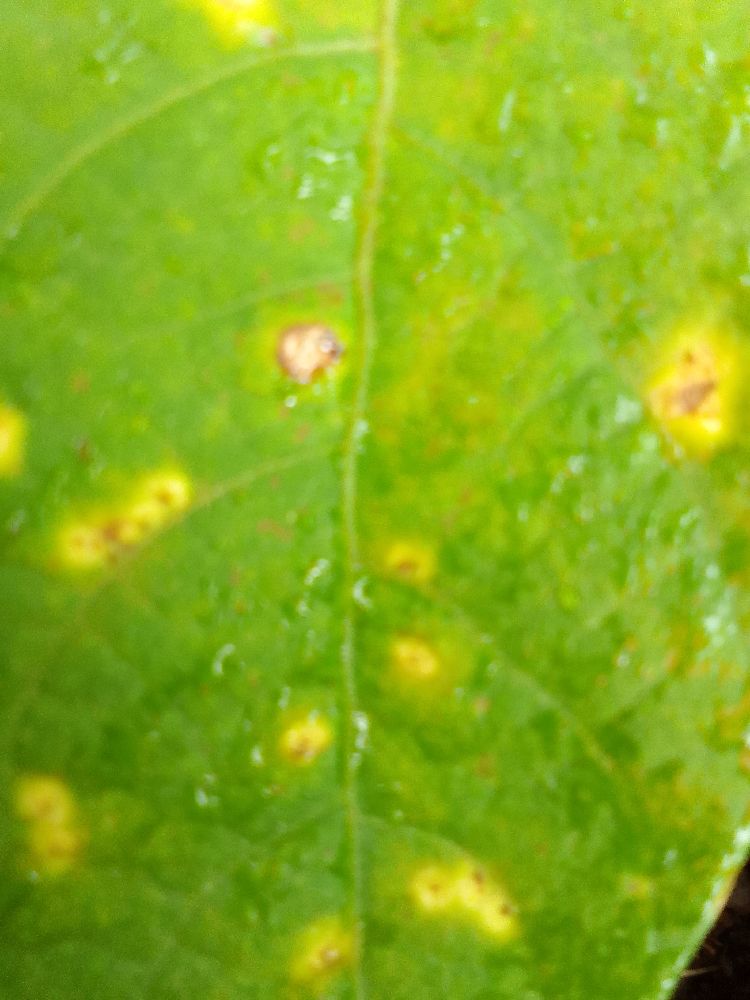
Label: rust